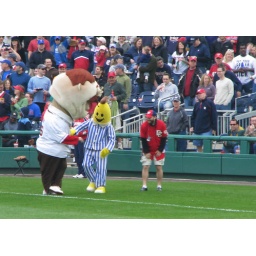
Teddy the mascot got tripped up by a banana on the field today - he was sooooo close to winning!